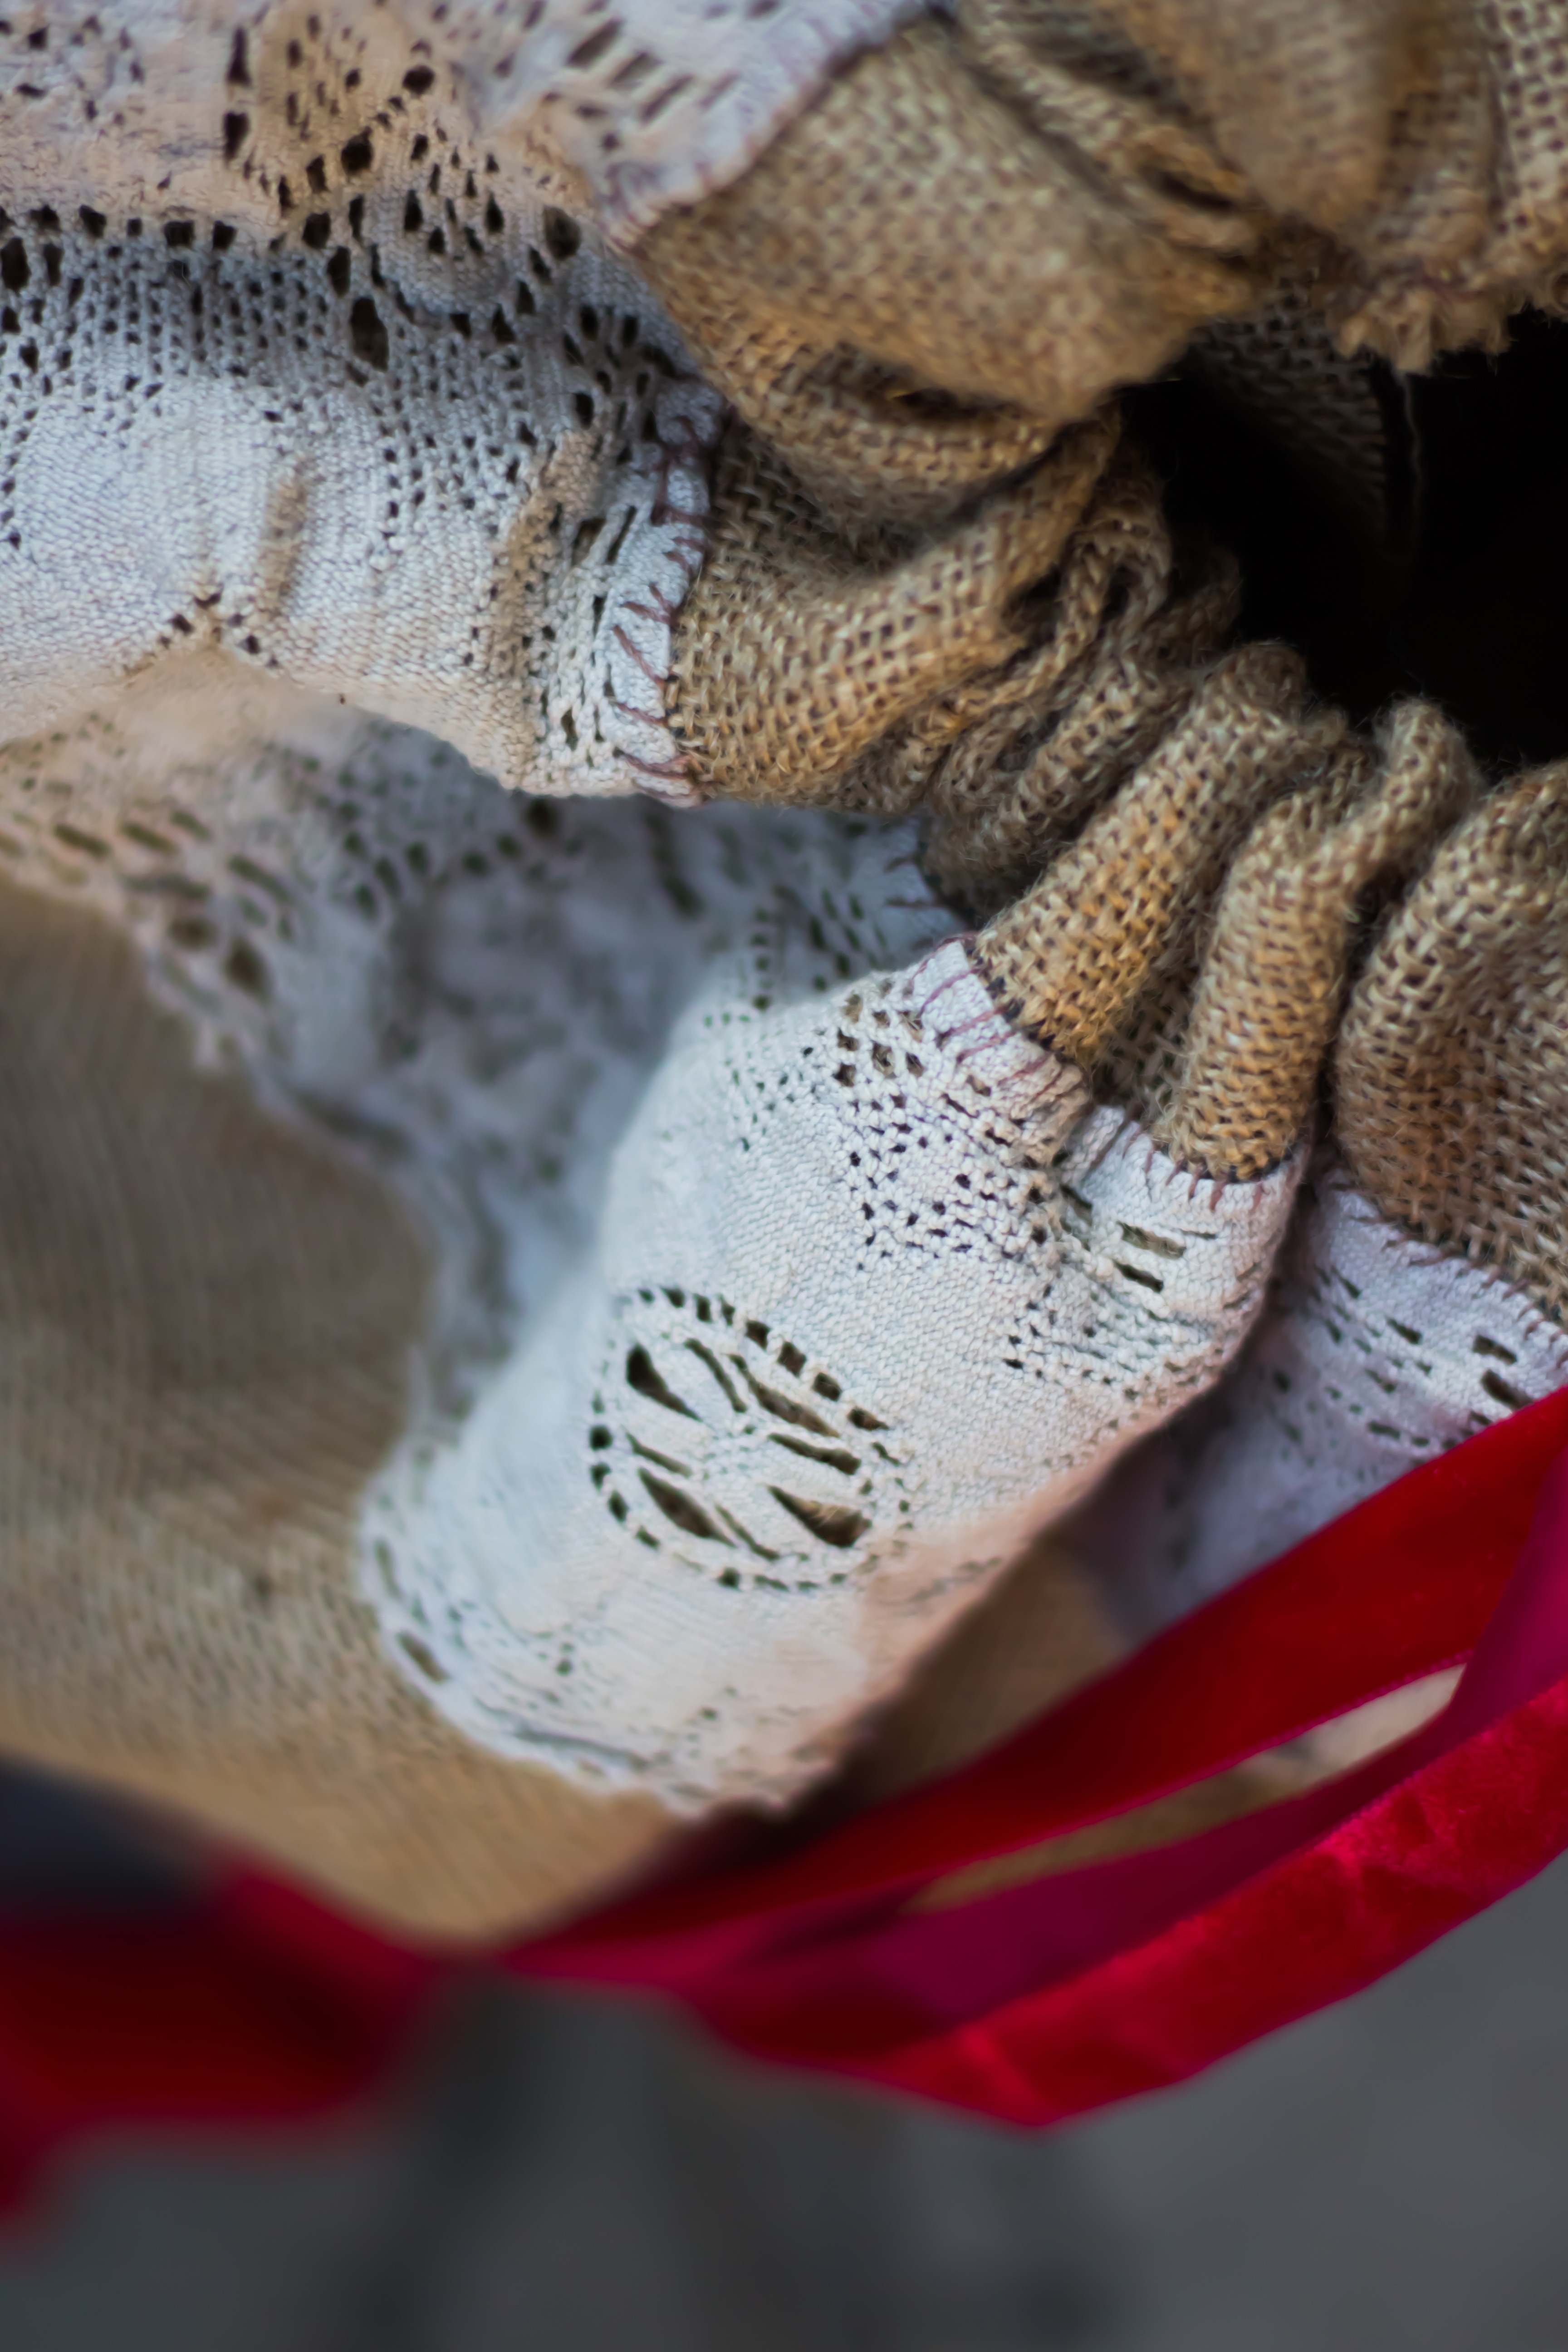
hand, pattern, lace, bag, material, close up, textile, art, design, decorative, canvas, macro photography, new year's bag, santa claus bag